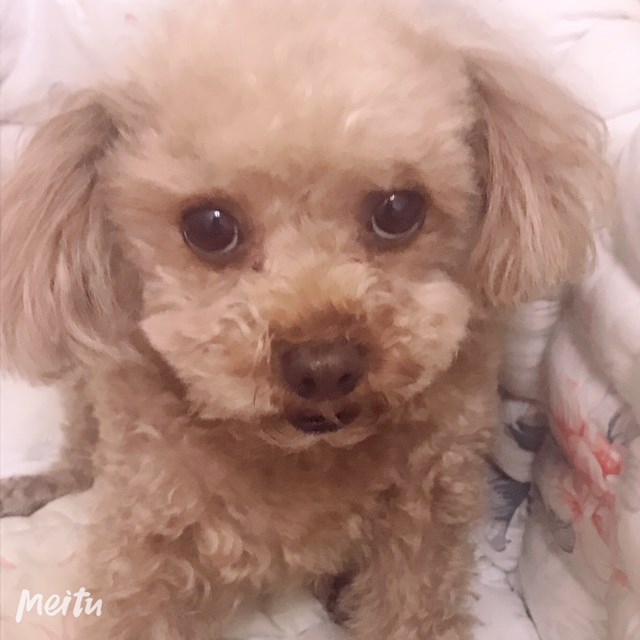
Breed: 7449-n000128-teddy